Yamato Kingship

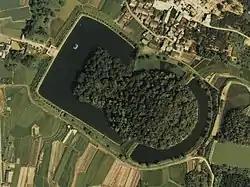
Andonzan burial mound (first half of the fourth century), compared to the mausoleum of Emperor Sujin.

Kofun tumuli come in a variety of shapes, such as anterior and posterior round tombs, anterior and posterior square tombs, round tombs, and square tombs. Although the number of tombs was dominated by round tombs and square tombs, in terms of the size of the tombs, the top 44 tombs were all post-anterior-round tombs, which were considered the most important. The distribution of these tombs spans the Yamagata and Kitakami basins in the north, and Osumi and Hyūga in the south, suggesting that the hierarchy that built the tombs was the Chief class that controlled vast areas throughout the archipelago.